Law enforcement response to the January 6 United States Capitol attack

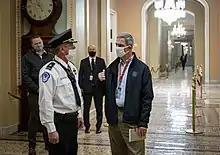
Ken Cuccinelli, acting Deputy Secretary of Homeland Security, touring the Capitol after the attack to survey damage

The day after the attack, Pelosi called upon Capitol Police chief Steven Sund to resign, citing a failure of leadership, and said she had been unable to reach Sund since the attack. Although Sund felt the decision was uninformed and premature, he submitted his resignation that afternoon, which was effective on January 16, 2021. An aide to speaker Pelosi later clarified that Pelosi had indeed spoken with Sund on the evening of January 6, but not after that time. That day, Sund wrote to the Capitol Police Board saying he would resign effective January 16, but on the next day, January 8, Sund resigned with immediate effect. Yogananda D. Pittman became acting chief.